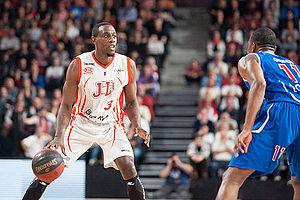
Paccelis Morlende né le 19 avril 1981 à Creil est un joueur de basket-ball professionnel français évoluant au poste de meneur.